Nabu-shuma-ishkun

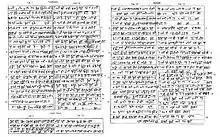
Line art for a "kudurru" of the time of Nabû-šuma-iškun

Nabû-šuma-iškun, inscribed , and meaning "Nabû has set a name", was king of Babylon, speculatively ca. 761 – 748 BC (see below for provenance), and ruled during a time of great civil unrest. He came from the Bīt-Dakkūri tribe, a Chaldean group apparently unrelated to that of his immediate predecessor, Erība-Marduk.